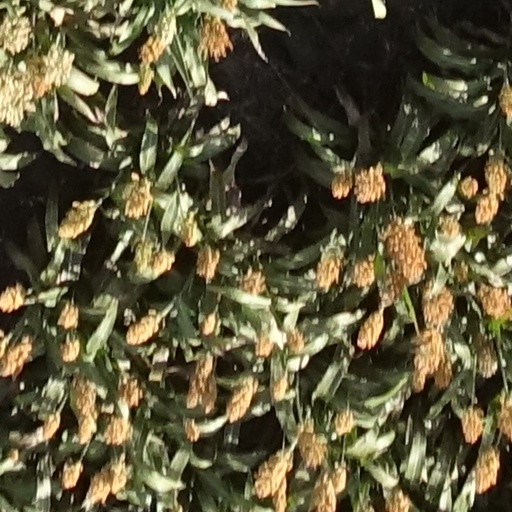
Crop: sorghum